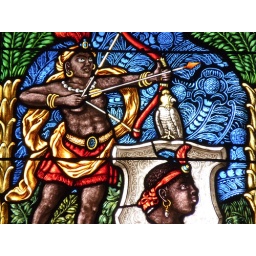
Stained glass window in the Cathedral